Battery A, 2nd U.S. Artillery

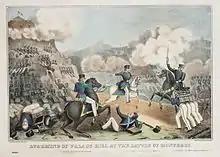
An artillery duel during the Battle of Monterrey

"For this article, “Company A” and “Battery A” are interchangeable. A battery of four to six cannons, with two to three two-cannon sections was the basic unit of the artillery branch. The organization was commanded by a captain with first and second lieutenants as section chiefs and chief of caissons. A battery organization was roughly company strength, as it related to the infantry branch. As such, the formal designation of an artillery battery by the U.S. Army was “company.”"